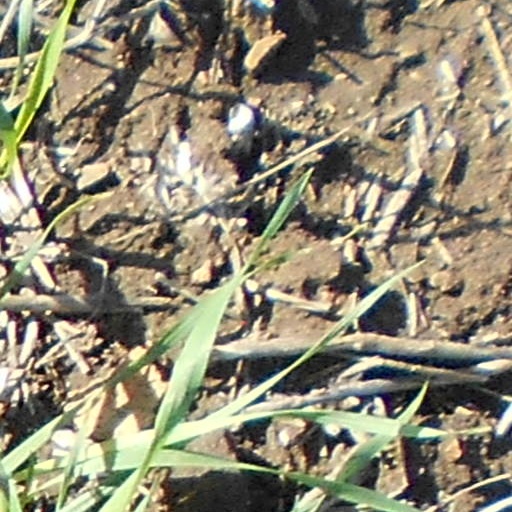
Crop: wheat